Peter Shaffer

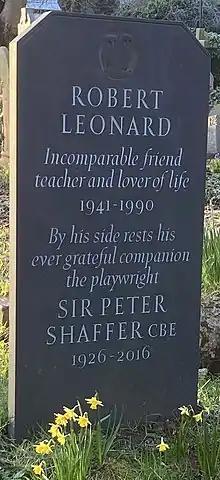
Grave of Robert Leonard and Peter Shaffer in Highgate Cemetery

"Equus" (1973) won Shaffer the 1975 Tony Award for Best Play as well as the New York Drama Critics' Circle Award. A journey into the mind of a seventeen-year-old stableboy who had plunged a spike into the eyes of six horses, "Equus" ran for more than 1,000 performances on Broadway. It was revived by Massachusetts' Berkshire Theatre Festival in the summers of 2005 and 2007, by director Thea Sharrock at London's Gielgud Theatre in February 2007, and on Broadway (in the Sharrock staging) in September 2008. The latter production, which ran in New York City until February 2009, required the stableboy to appear naked; its star, Daniel Radcliffe, was still associated with the "Harry Potter" film series intended for general audiences, and this led to mild controversy.